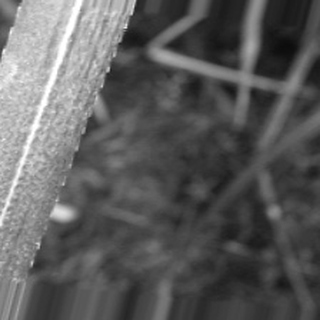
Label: sugarcane_bacterial_blight